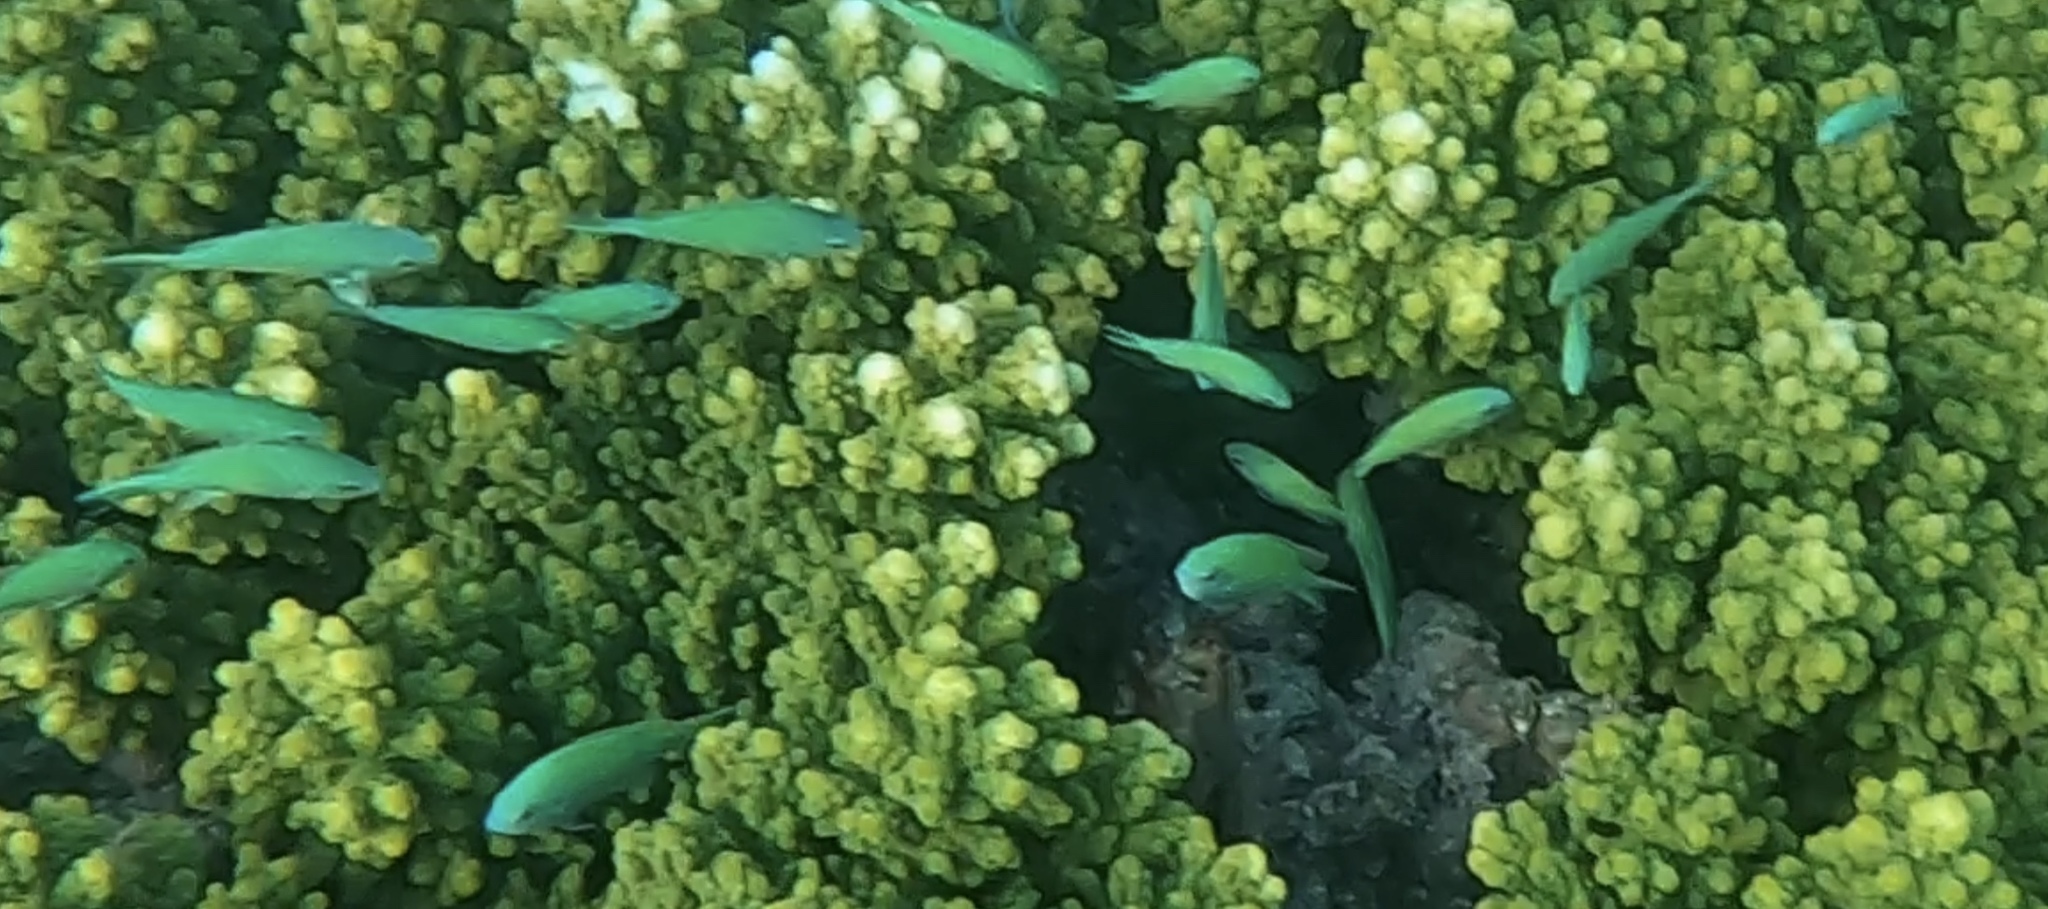
Chromis viridis (Blue-green Chromis)